Mukun Bhusal

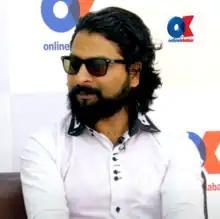
Bhusal in 2019

Mukun Bhusal is a Nepalese actor known for his work in Nepali cinema. He made his feature film debut in 2019 with "Bulbul". Prior to his feature film debut, he had appeared in a number of short films.